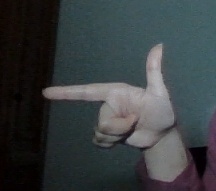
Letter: yaa